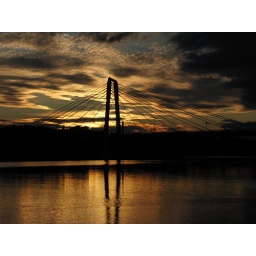
A single pylon bridge standing and looking handsom in the evening.